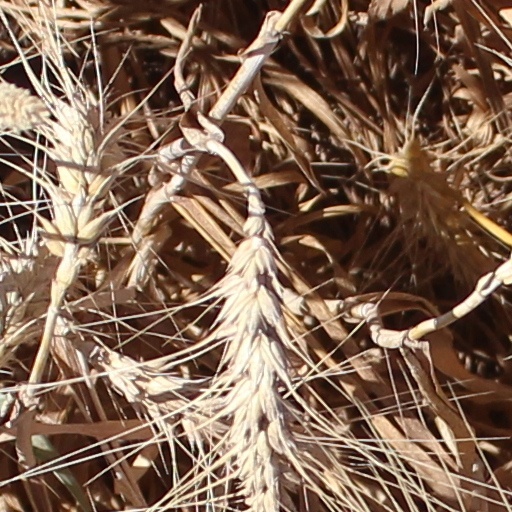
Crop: wheat